Shiro Kawase

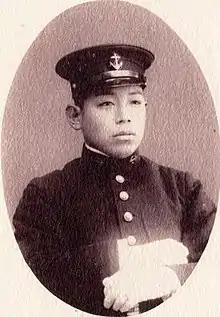
Shiro Kawase as a midshipman in 1910.

Kawase was born in Okayama Prefecture, Japan, on 7 July 1889. He graduated from the Imperial Japanese Naval Academy on 18 July 1910, ranked 22nd in a class of 149 cadets.